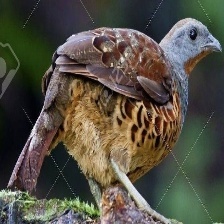
Species: CHINESE BAMBOO PARTRIDGE
Scientific name: BAMBUSICOLA THORACICUS
ImageNet parent category: partridge